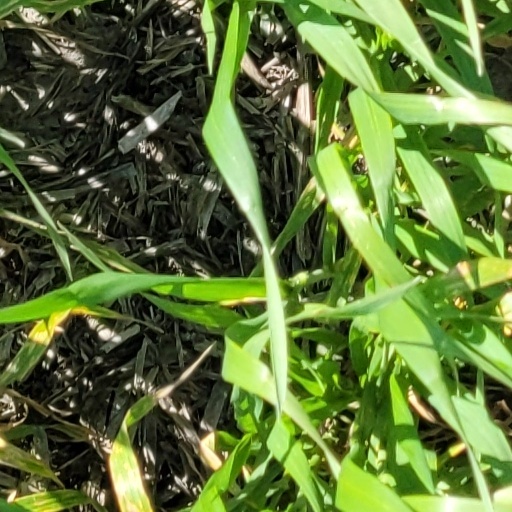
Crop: wheat